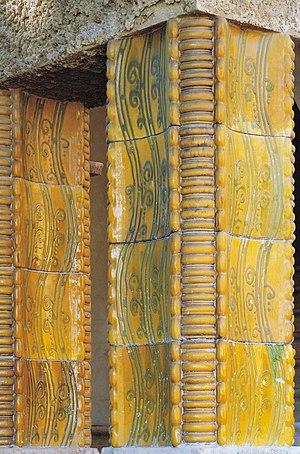
Rafael Masó i Valentí, né le 16 août 1880 à Gérone et mort le 13 juillet 1935 dans la même ville, est un architecte espagnol de Catalogne.